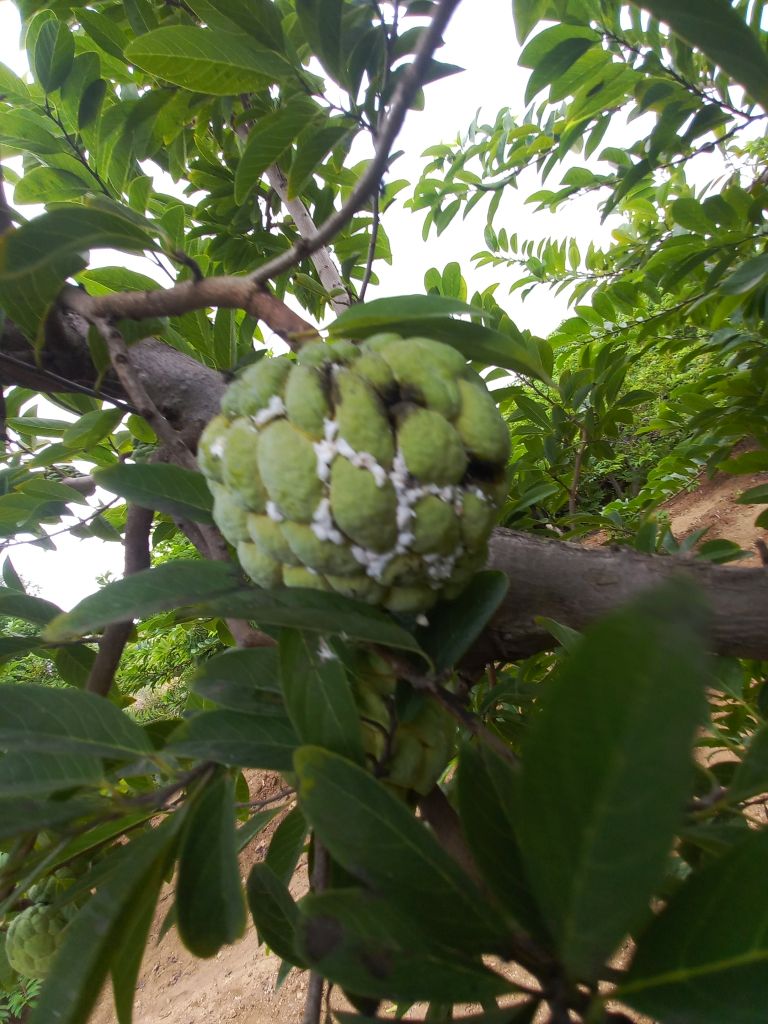
Disease label: Mealy Bug